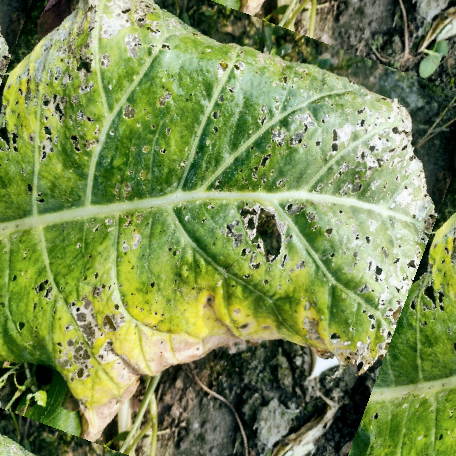
Label: Downy Mildew